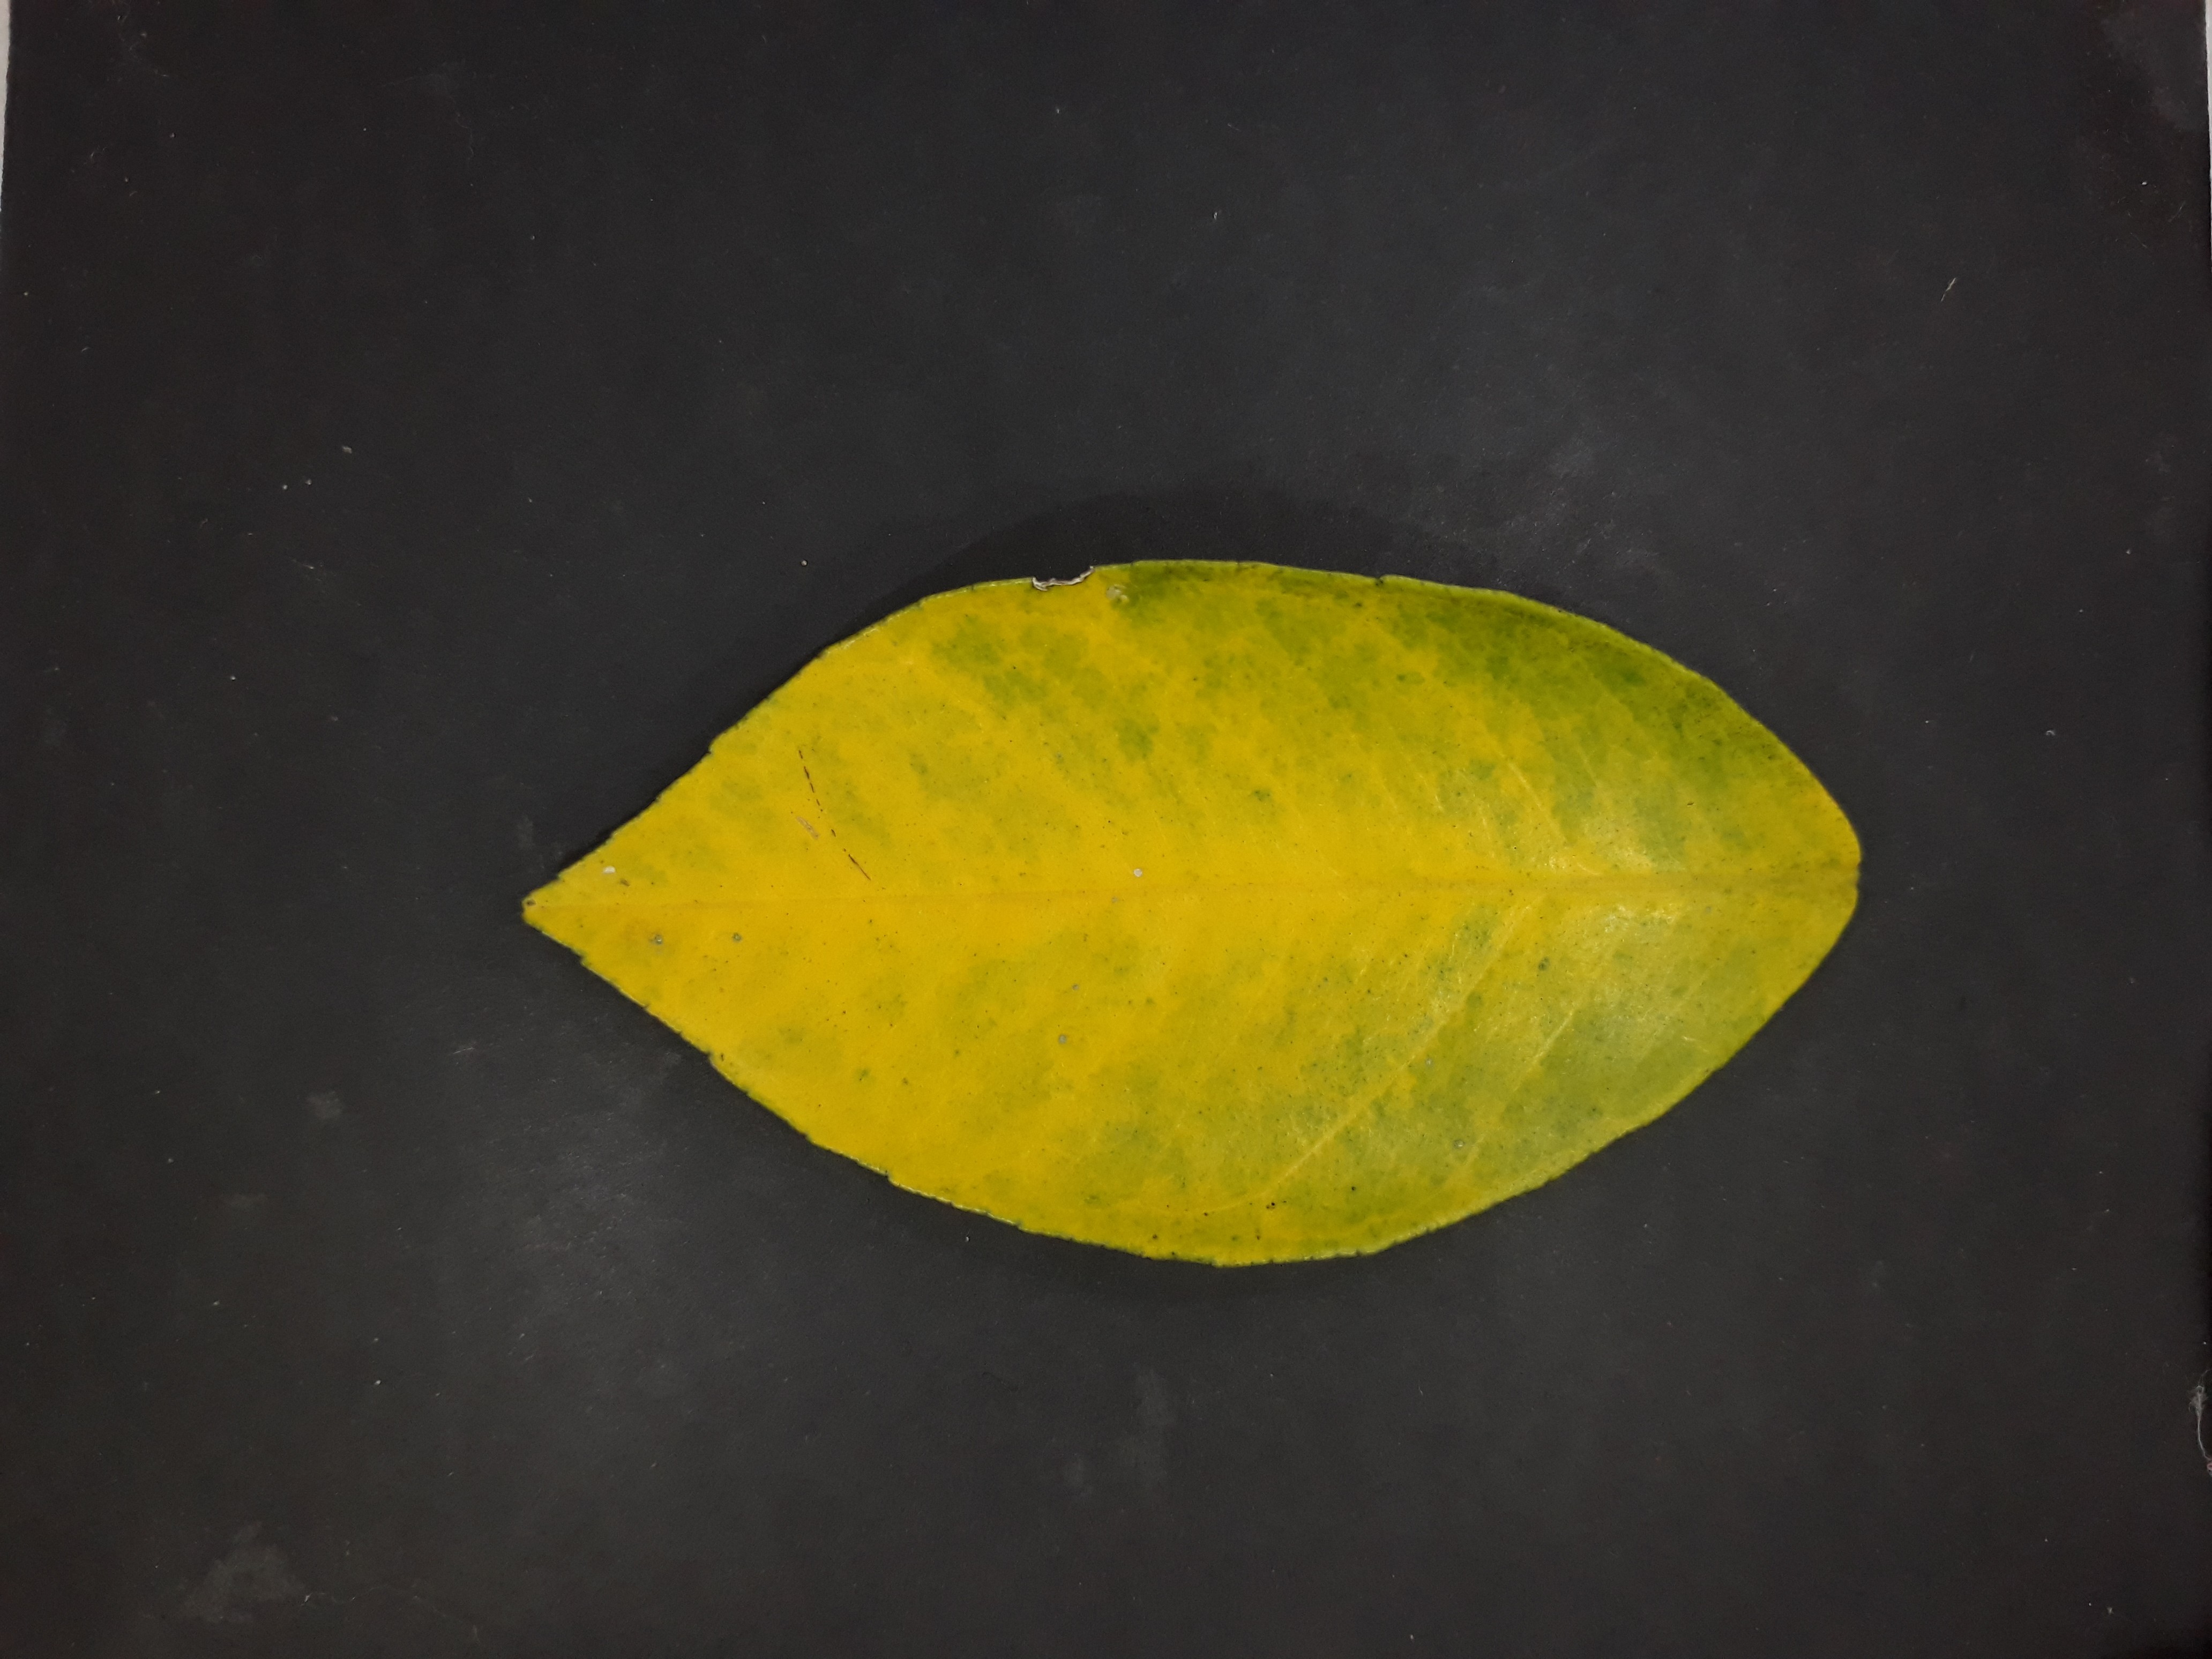
Label: Nitrogen deficiency (N)